Blue Hills Reservation Parkways

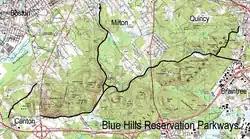

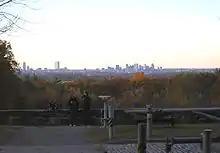
View of Boston skyline from Chickatawbut Road, Quincy

The Blue Hills Reservation Parkways are a network of historic parkways in and around the Blue Hills Reservation, a Massachusetts state park south of Boston, Massachusetts. It consists of six roadways (in seven distinct segments) that provide circulation within the park, and that join the park to two connecting parkways, the Blue Hills Parkway and the Furnace Brook Parkway. The roadway network was designed by Charles Eliot in the 1890s, except for Green Street, which was added to the network in the 1940s. The parkways were added to the National Register of Historic Places in 2003.